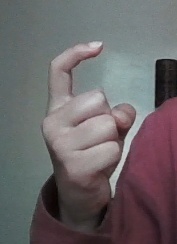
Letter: ra